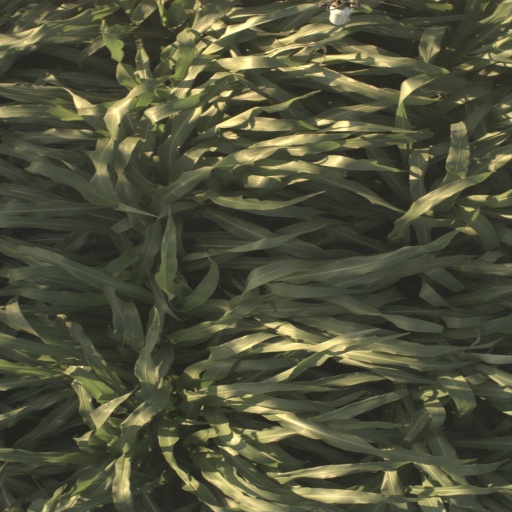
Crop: sorghum